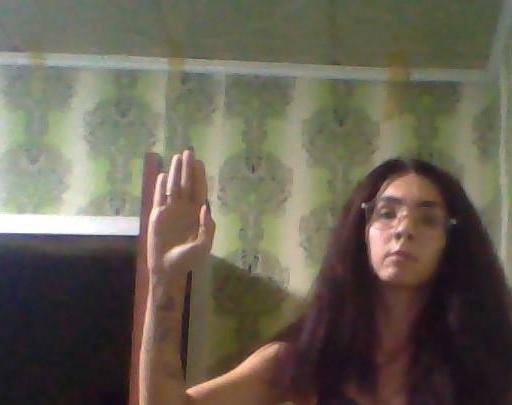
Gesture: stop